First Battle of Fort Fisher

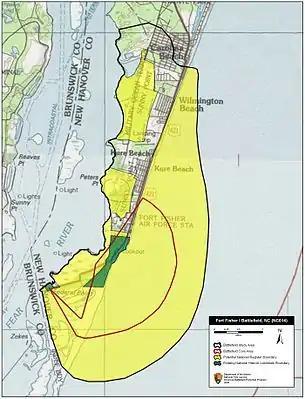
Map of Fort Fisher I Battlefield core and study areas by the American Battlefield Protection Program

United States forces prepared to leave Hampton Roads on December 10, but a winter storm hit the fleet for three days, preventing the fleet's departure until the 14th. The transports carrying Butler's force arrived at Fort Fisher first, since the United States Navy (Navy) took longer to refuel at Beaufort than expected. When Porter's ships arrived on the 19th, another storm hit the fleet, causing some ships to scatter and forcing the Army transports to return to Beaufort, NC? After the storm subsided on the 23rd, Porter decided to start the attack without Butler, ordering the Louisiana to be blown up that night. Near midnight, the ship was towed close to the fort's seawall and set on fire. However, the Louisiana was farther out to sea than US Navy commanders thought, perhaps as far as a mile offshore; as a result, Fort Fisher was undamaged by the blast.